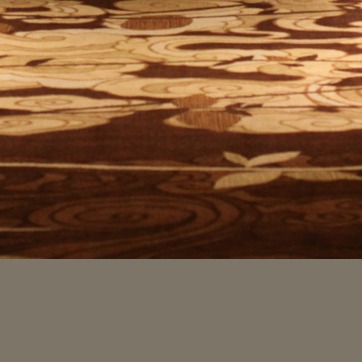
Material: carpet